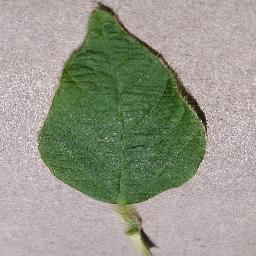
Label: Soybean___healthy